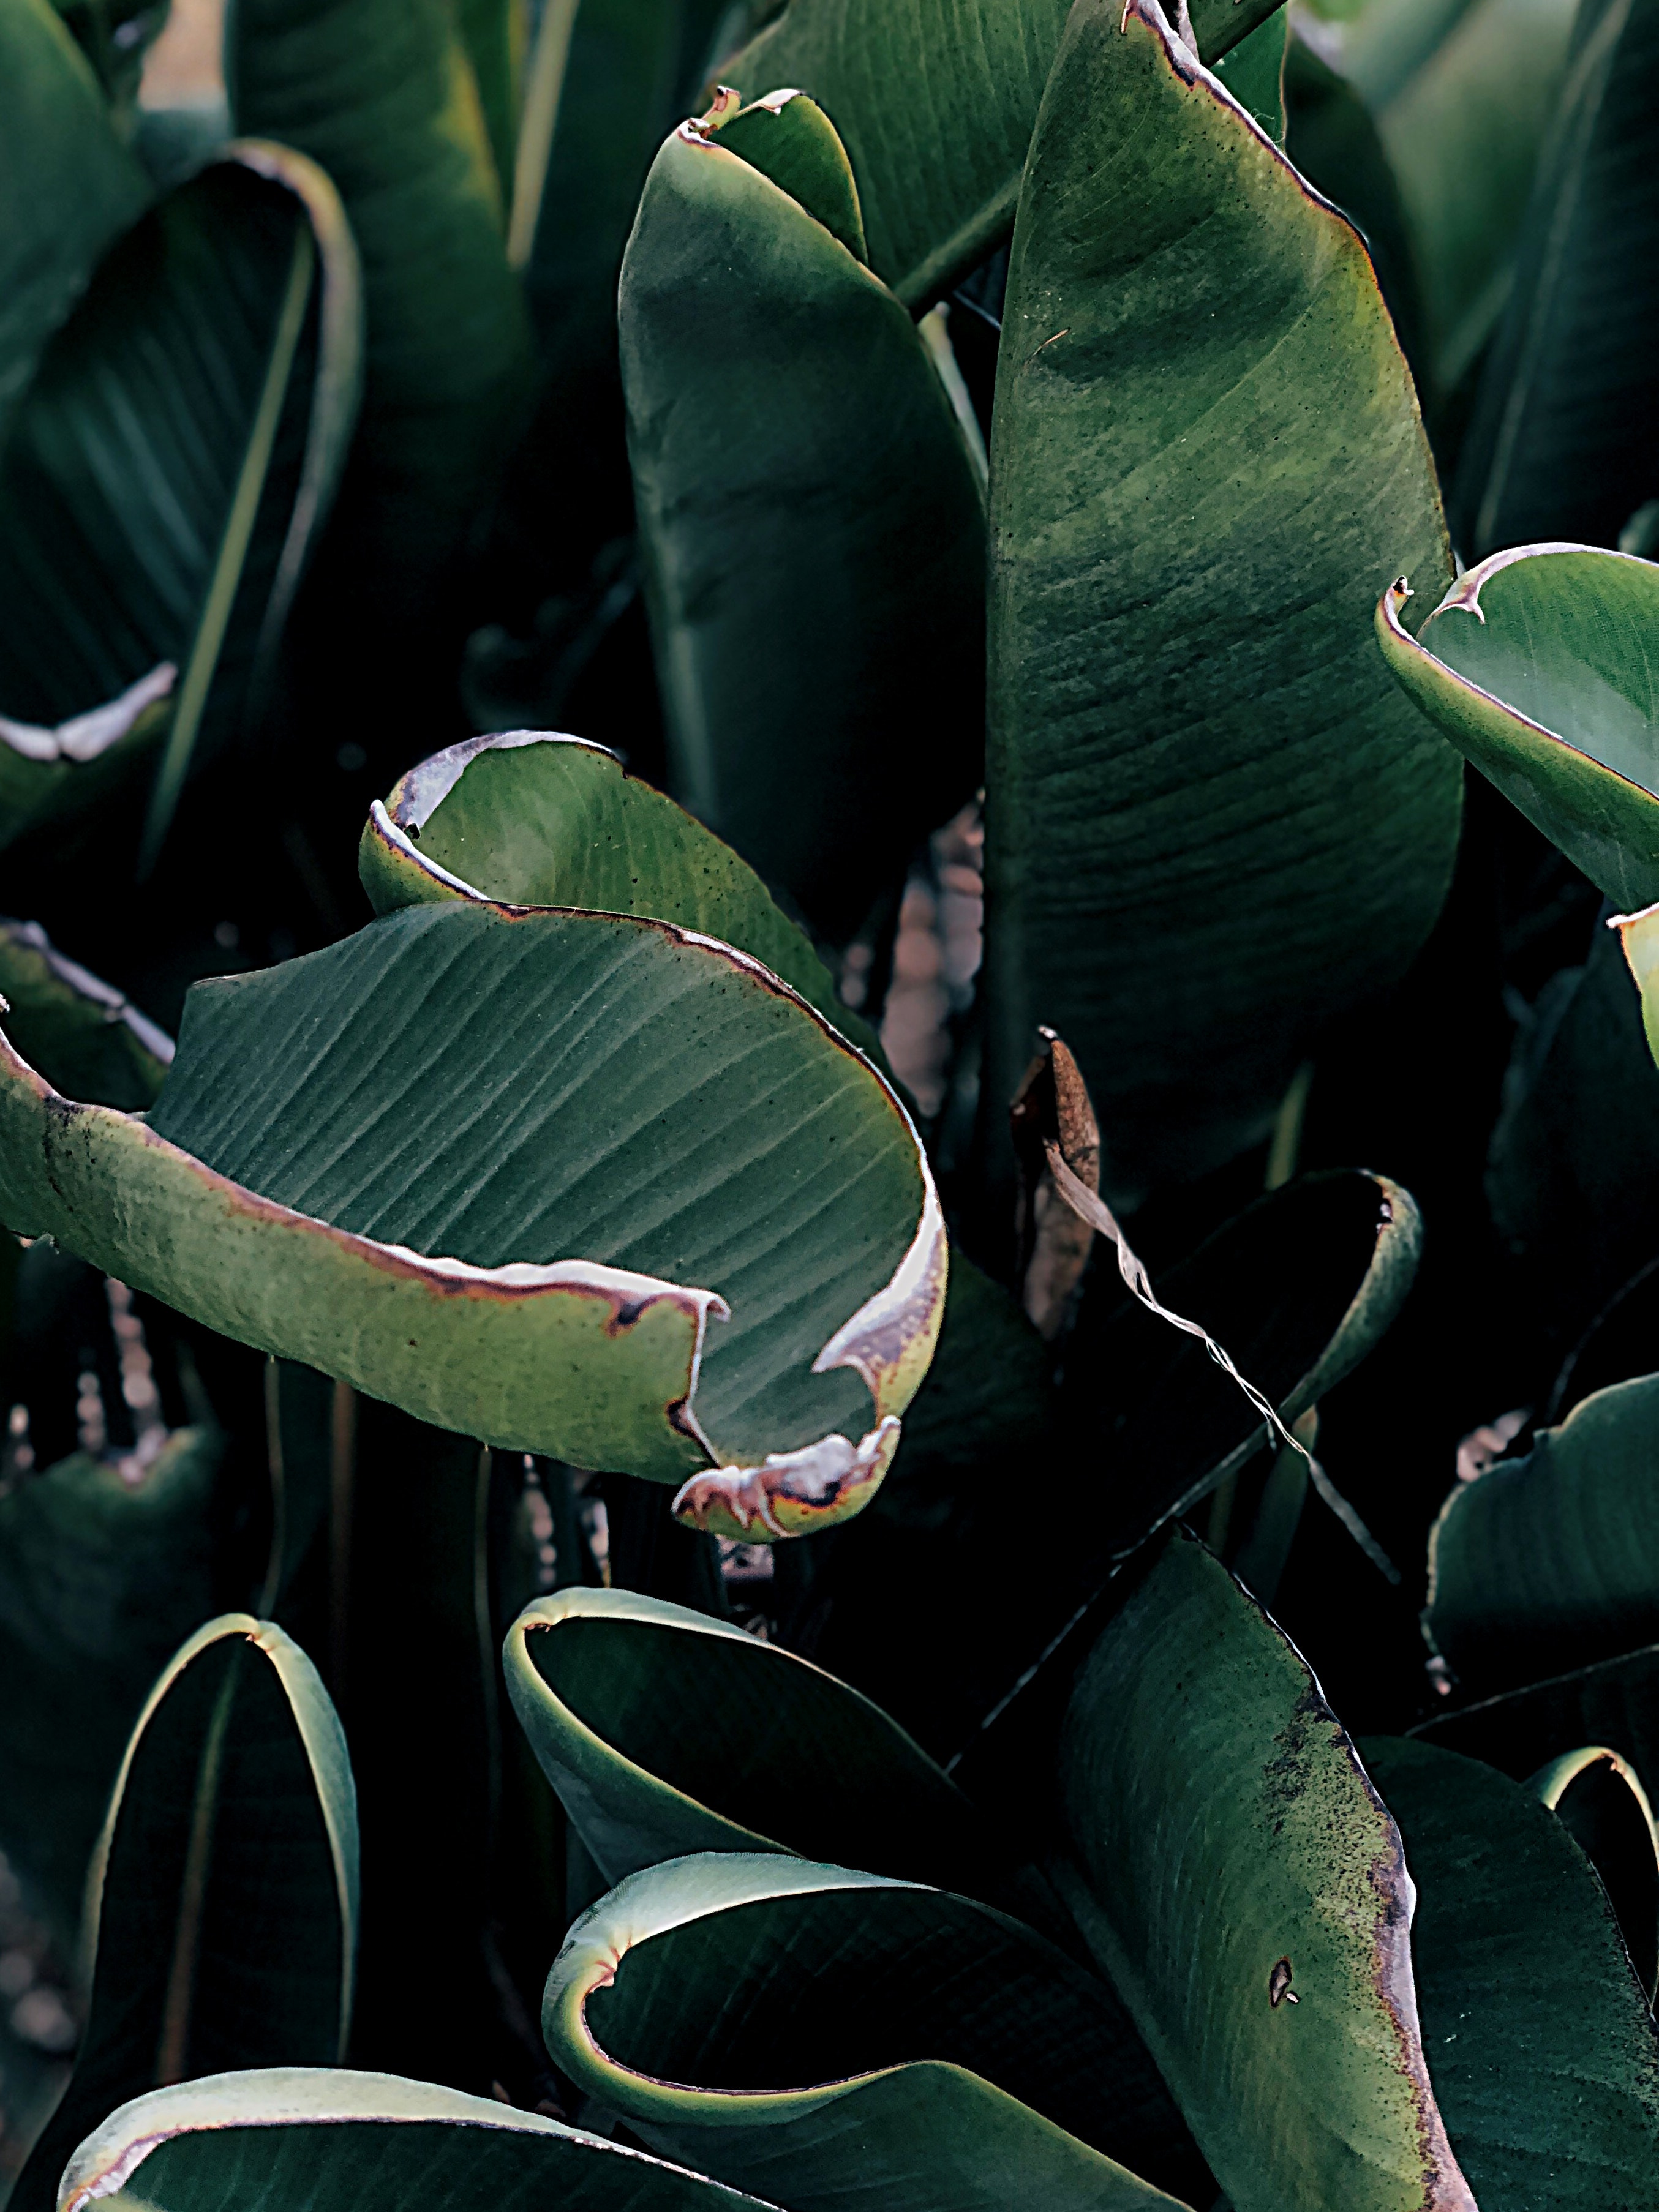
leaf, plant, flower, botany, terrestrial plant, adaptation, organism, banana leaf, flowering plant, Gnetae, pattern